Jason Rowe (basketball)

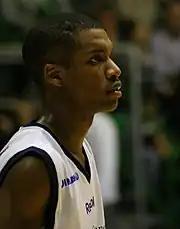
Rowe playing for Dinamo Sassari in 2007

Jason L Rowe (born June 16, 1978) is an American former professional basketball player. He played at Buffalo Traditional School in his native Buffalo, New York, leaving as the all-time leader in points and assists, and then signed to play college basketball for the Loyola Greyhounds in the MAAC, where he was a two-time all-conference performer.